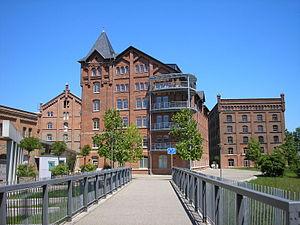
Pößneck est une ville allemande située en Thuringe et la plus grande de l'arrondissement de Saale-Orla.